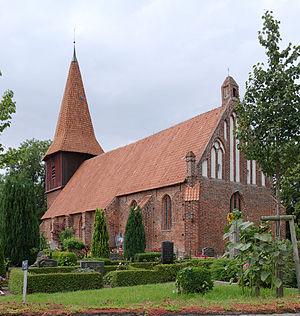
L'église St. Nicolas à Altefähr (une commune dans l'arrondissement (Landkreis en allemand) de Poméranie-Occidentale-Rügen, Mecklembourg-Poméranie-Occidentale, Allemagne)